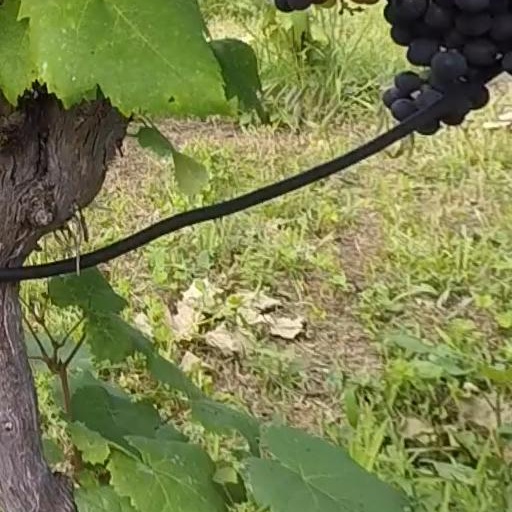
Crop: grape